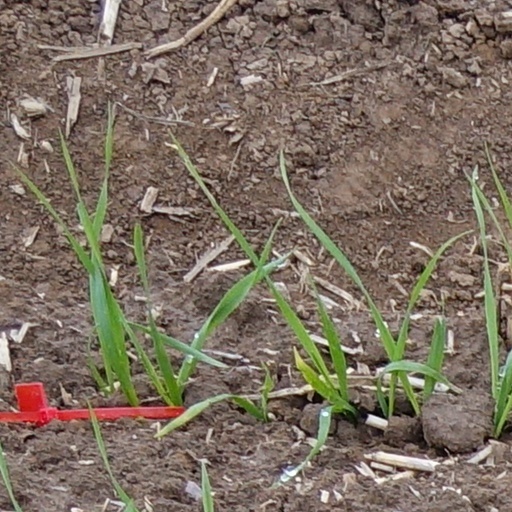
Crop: wheat